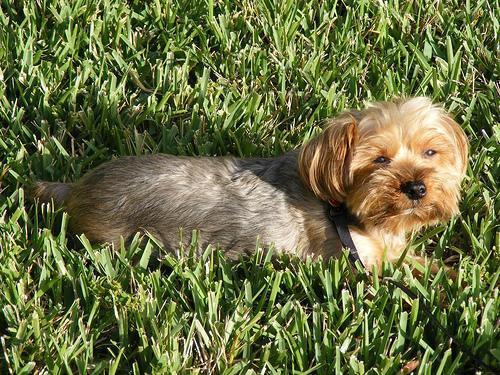
yorkshire terrier